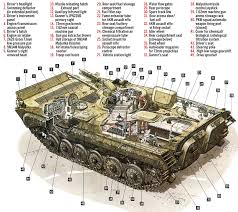
Label: BMP-1